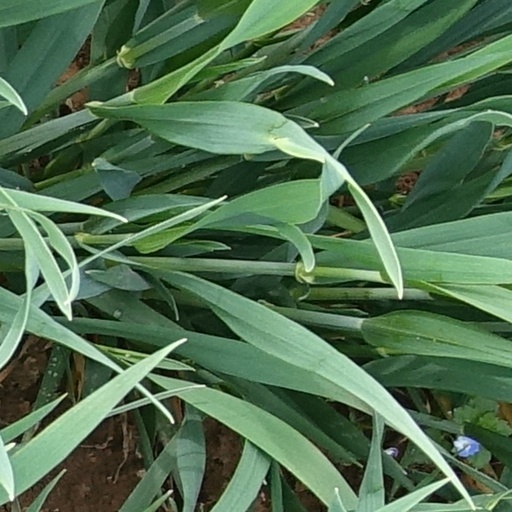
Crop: wheat